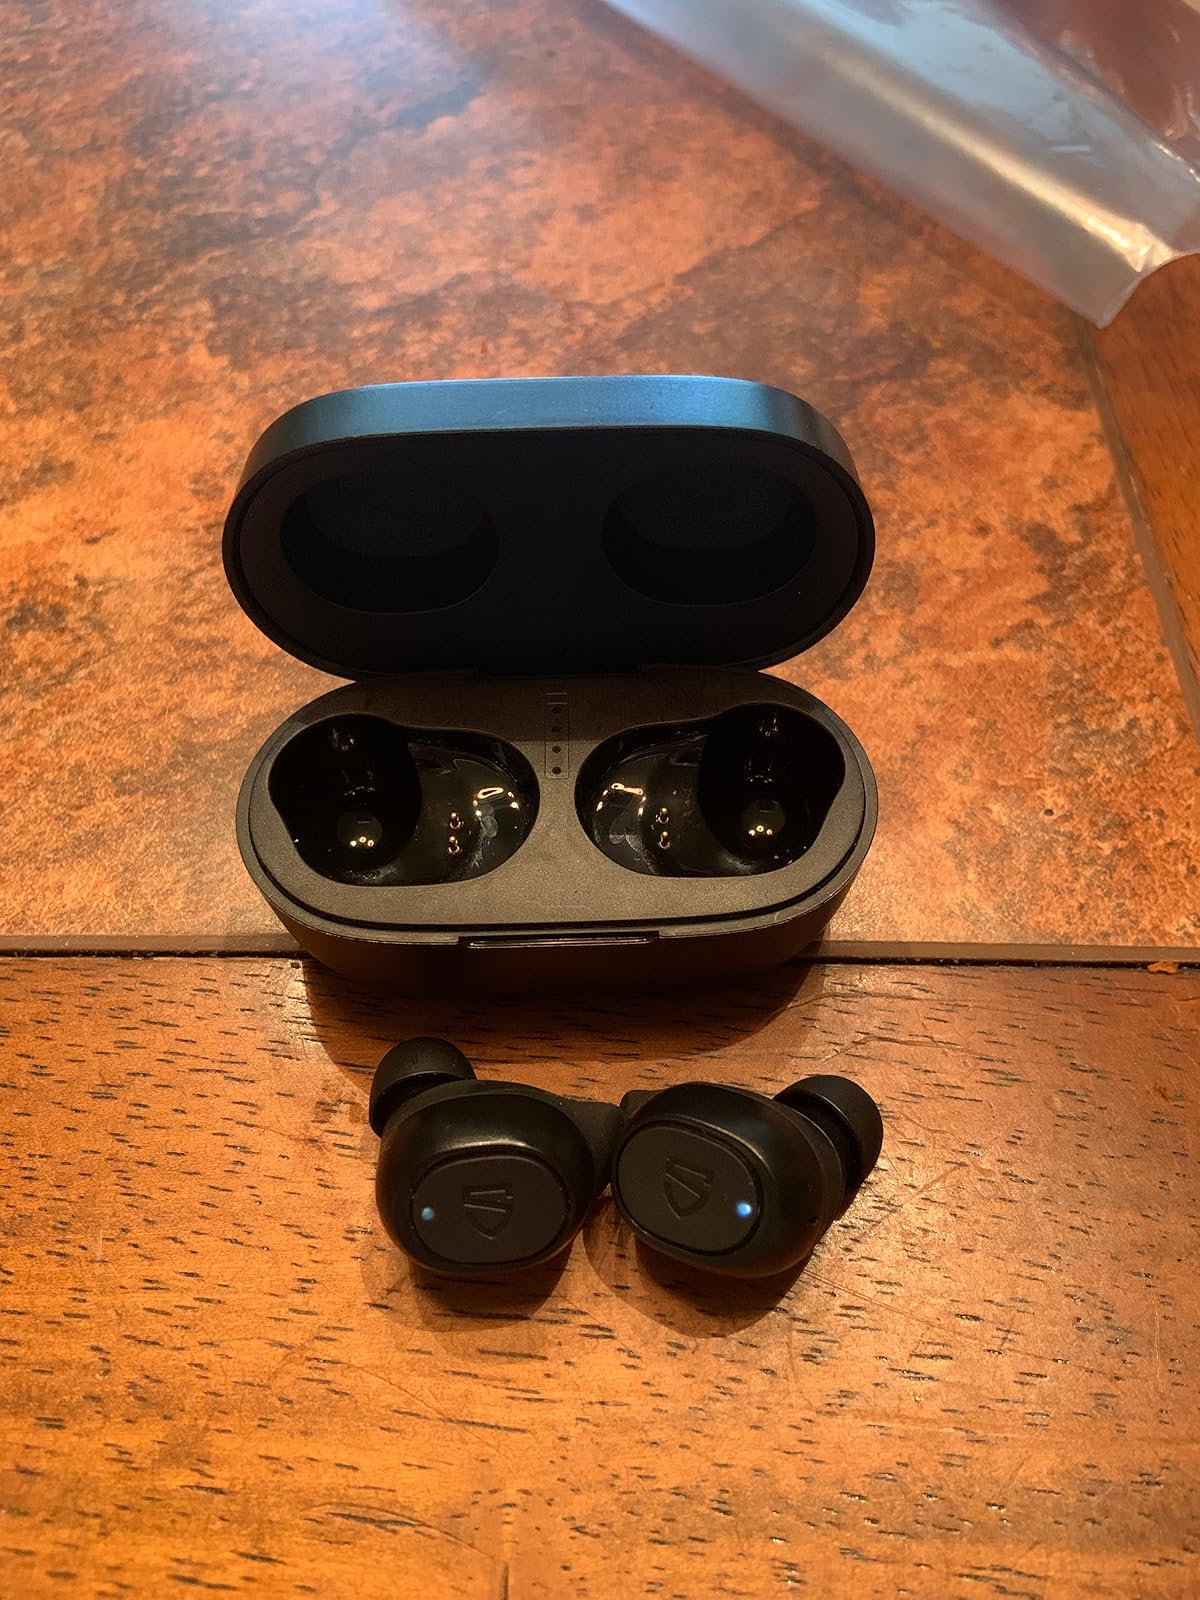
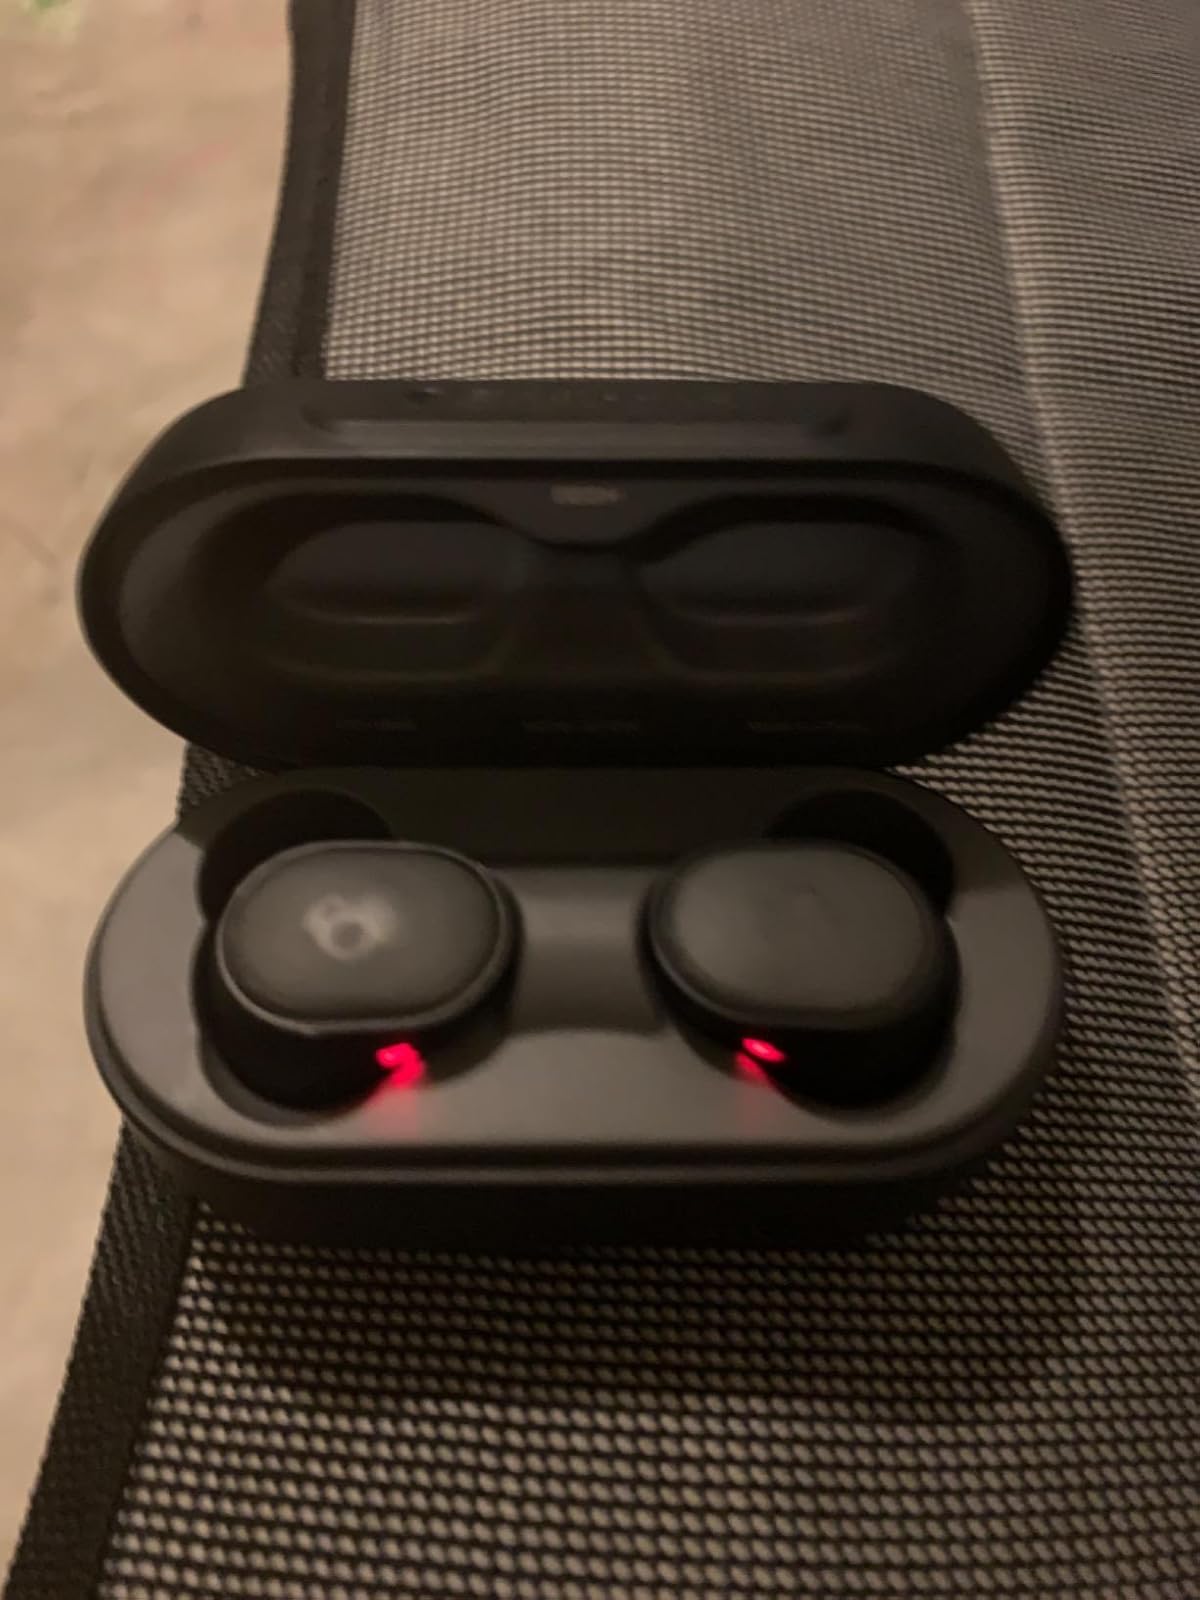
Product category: earbuds
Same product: no